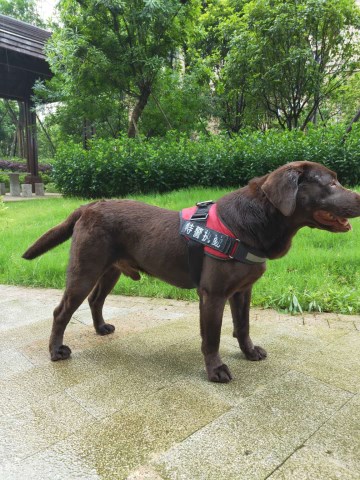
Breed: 3580-n000122-Labrador_retriever